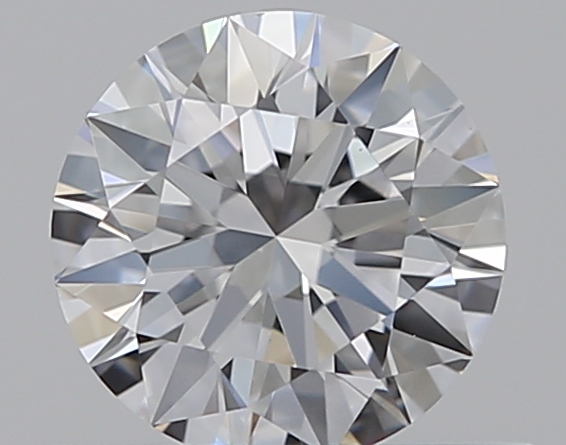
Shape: round
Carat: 0.5
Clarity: VS2
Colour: D
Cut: EX
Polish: EX
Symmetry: EX
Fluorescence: N
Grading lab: GIA
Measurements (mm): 5.13 x 5.16 x 3.14